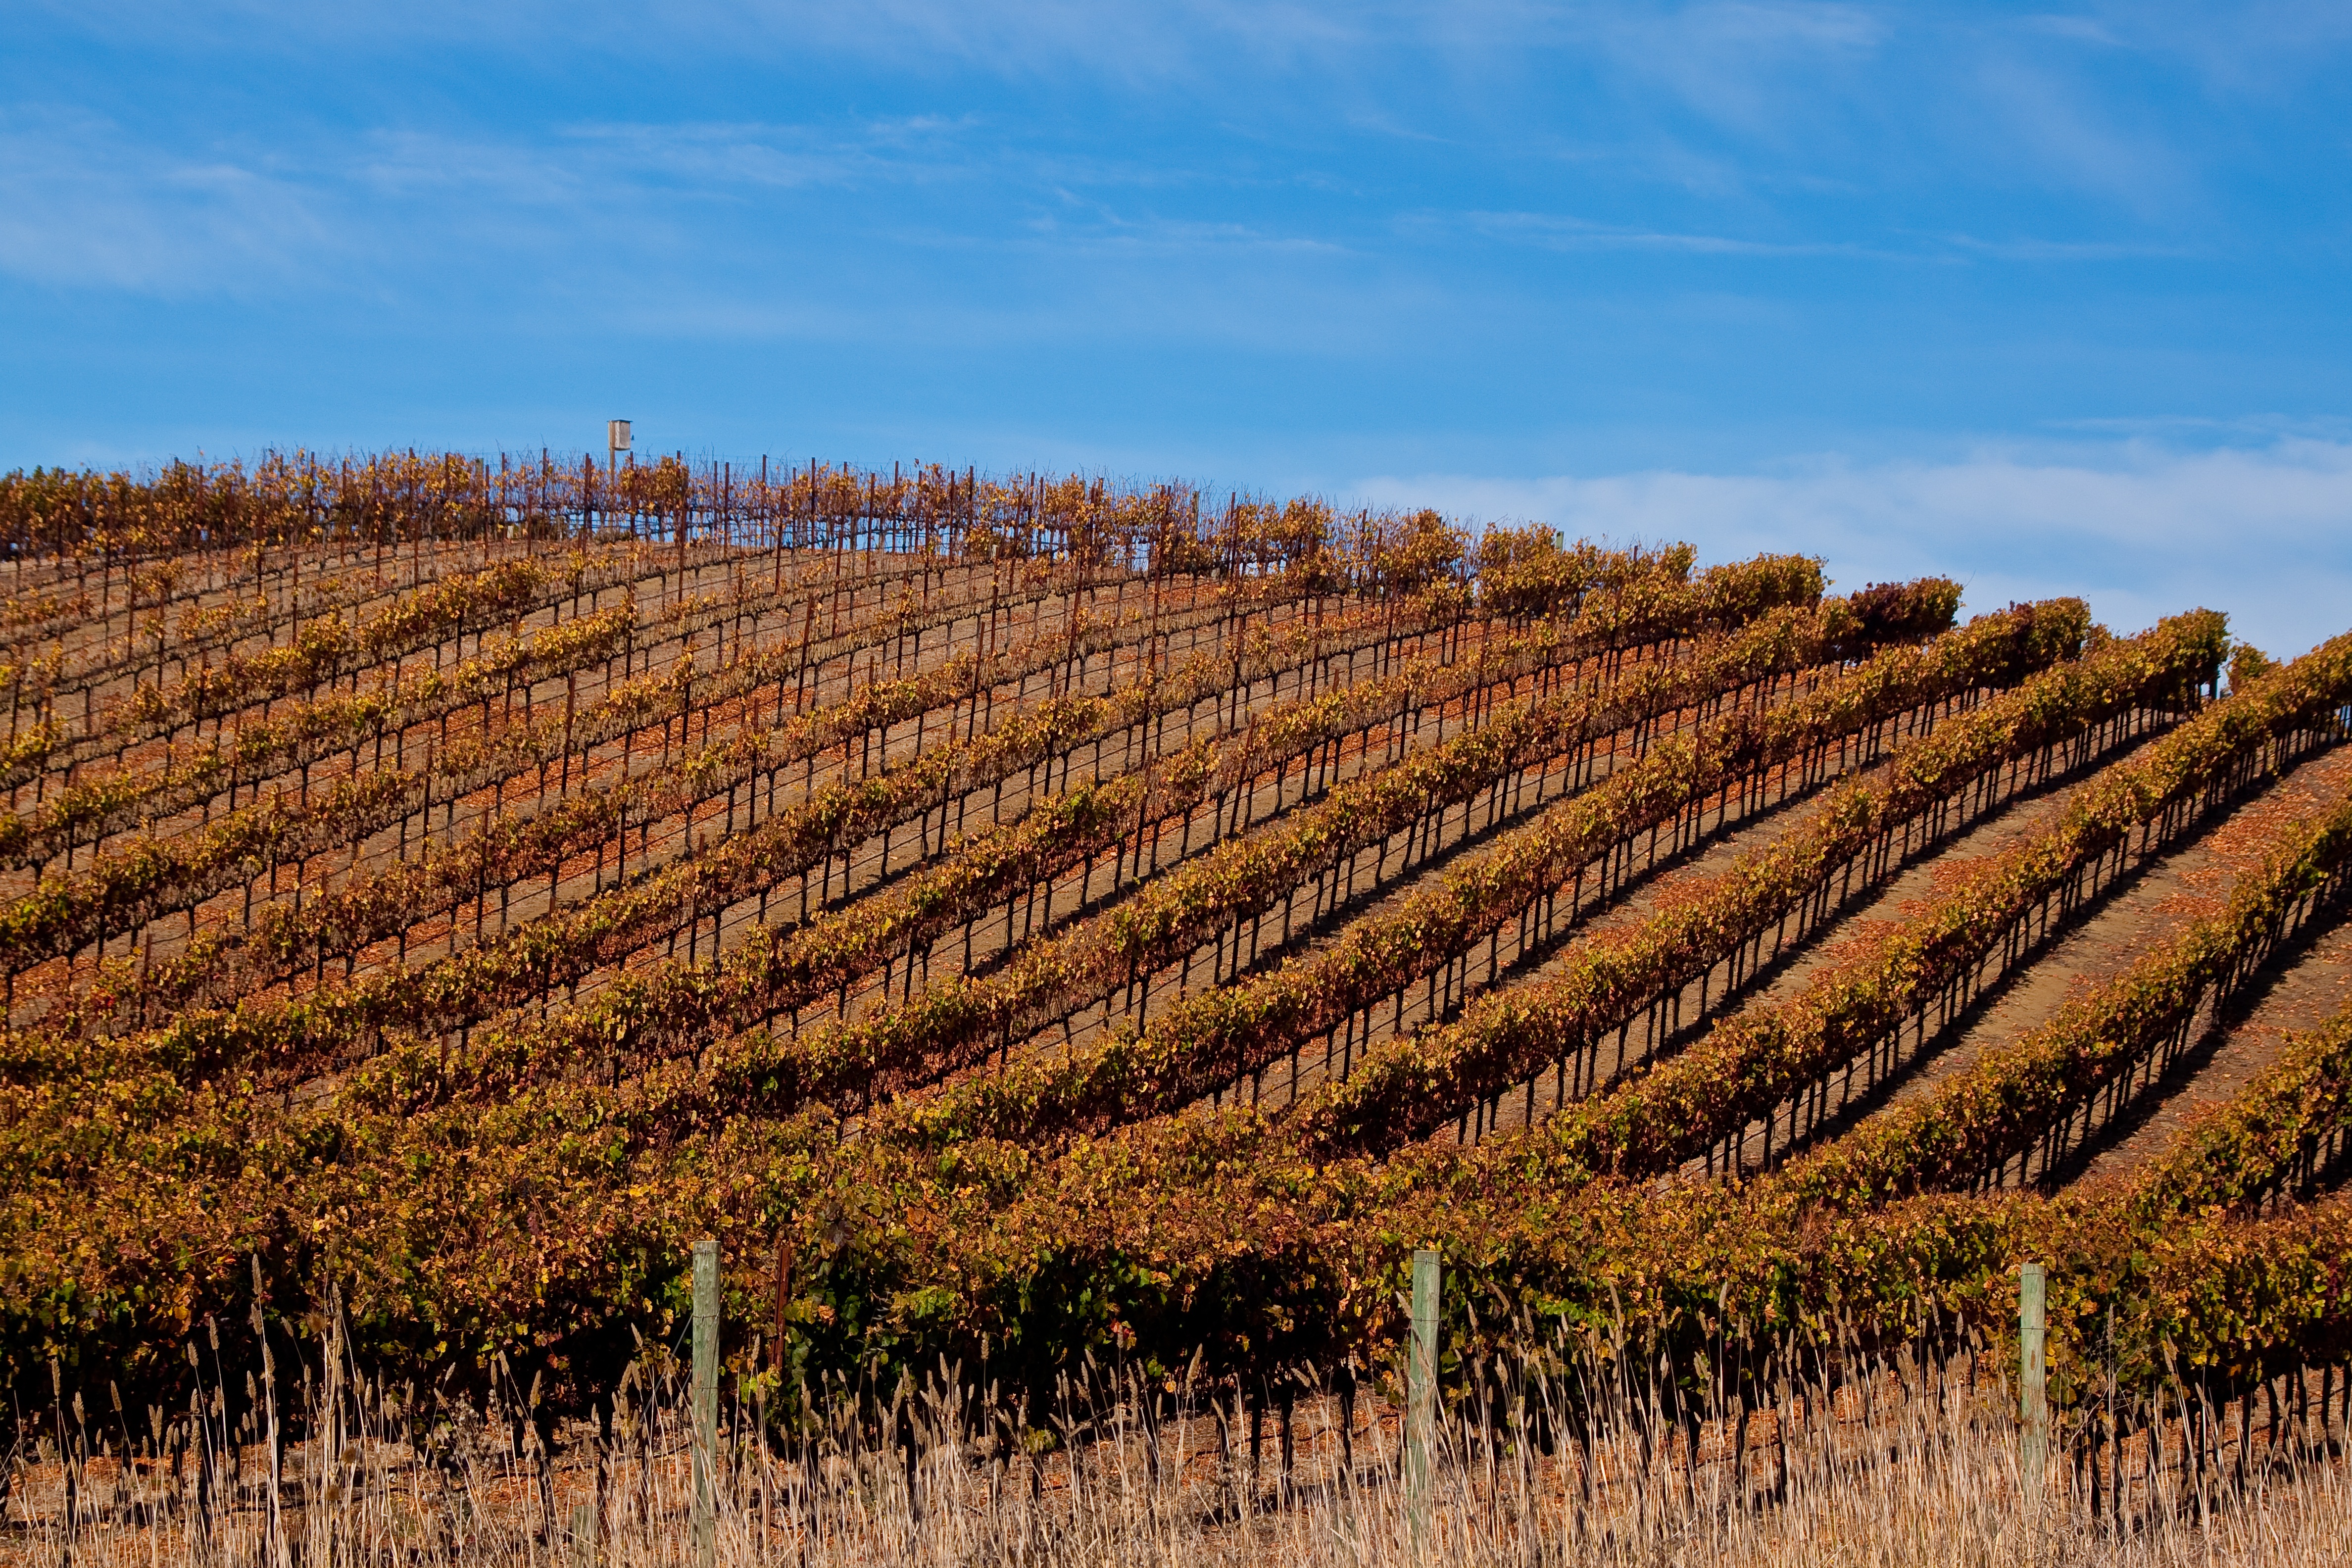
landscape, tree, vineyard, field, prairie, crop, soil, agriculture, california, plain, plantation, ecosystem, rural area, vineyard in sonoma, sonoma, grass family